Saturday (novel)

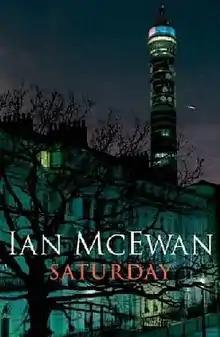
British hardcover edition, with the BT Tower in the background

Saturday (2005) is a novel by Ian McEwan. It is set in Fitzrovia, central London, on Saturday, 15 February 2003, as a large demonstration is taking place against the United States' 2003 invasion of Iraq. The protagonist, Henry Perowne, a 48-year-old neurosurgeon, has planned a series of errands and pleasures, culminating in a family dinner in the evening. As he goes about his day, he ponders the meaning of the protest and the problems that inspired it; however, the day is disrupted by an encounter with a violent, troubled man.